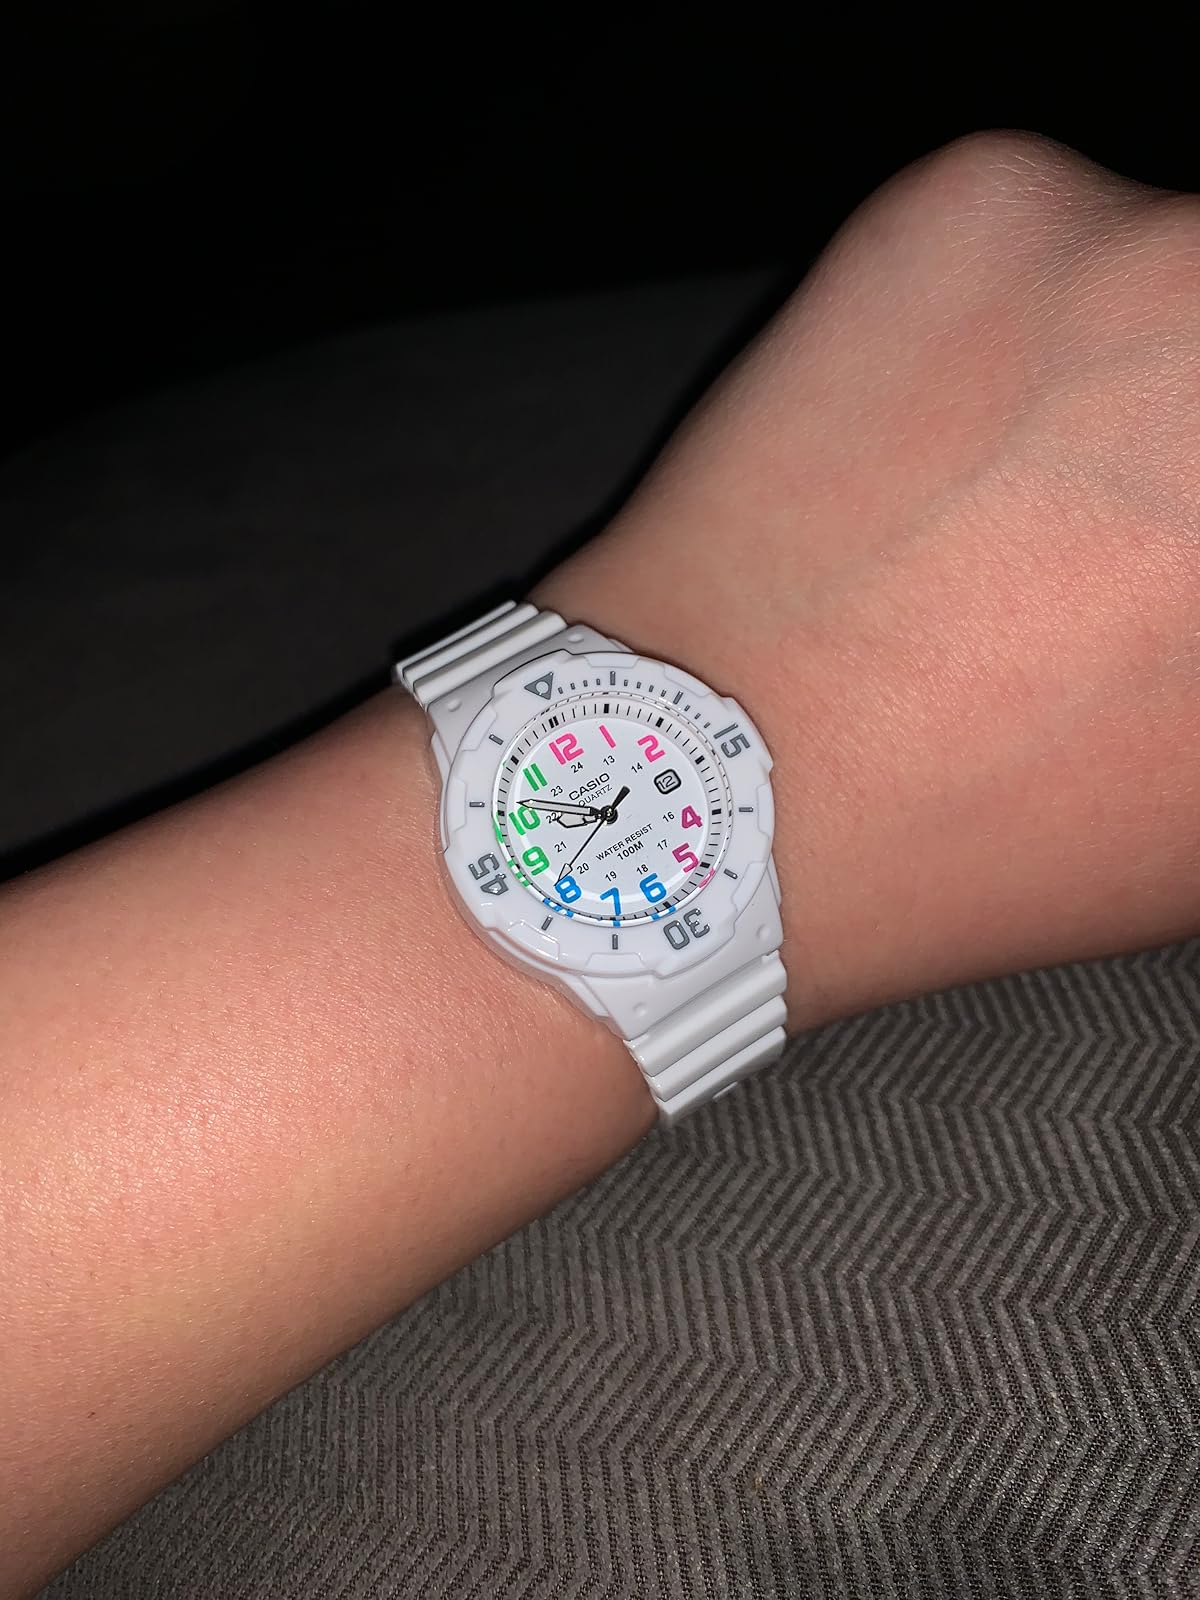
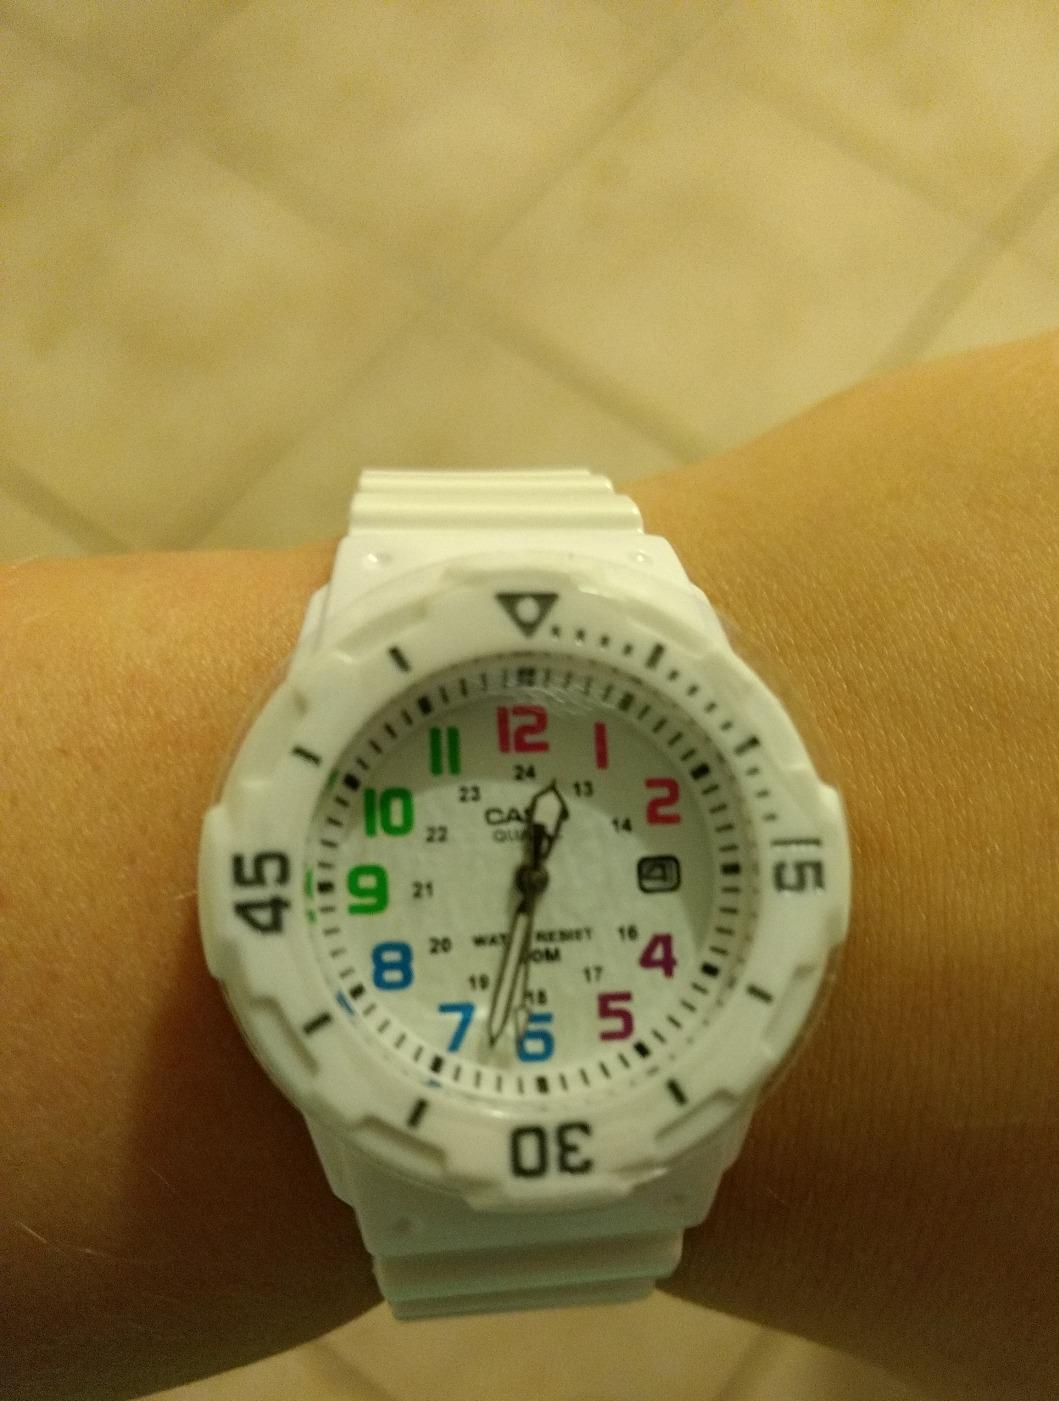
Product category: accessories_watch
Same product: yes